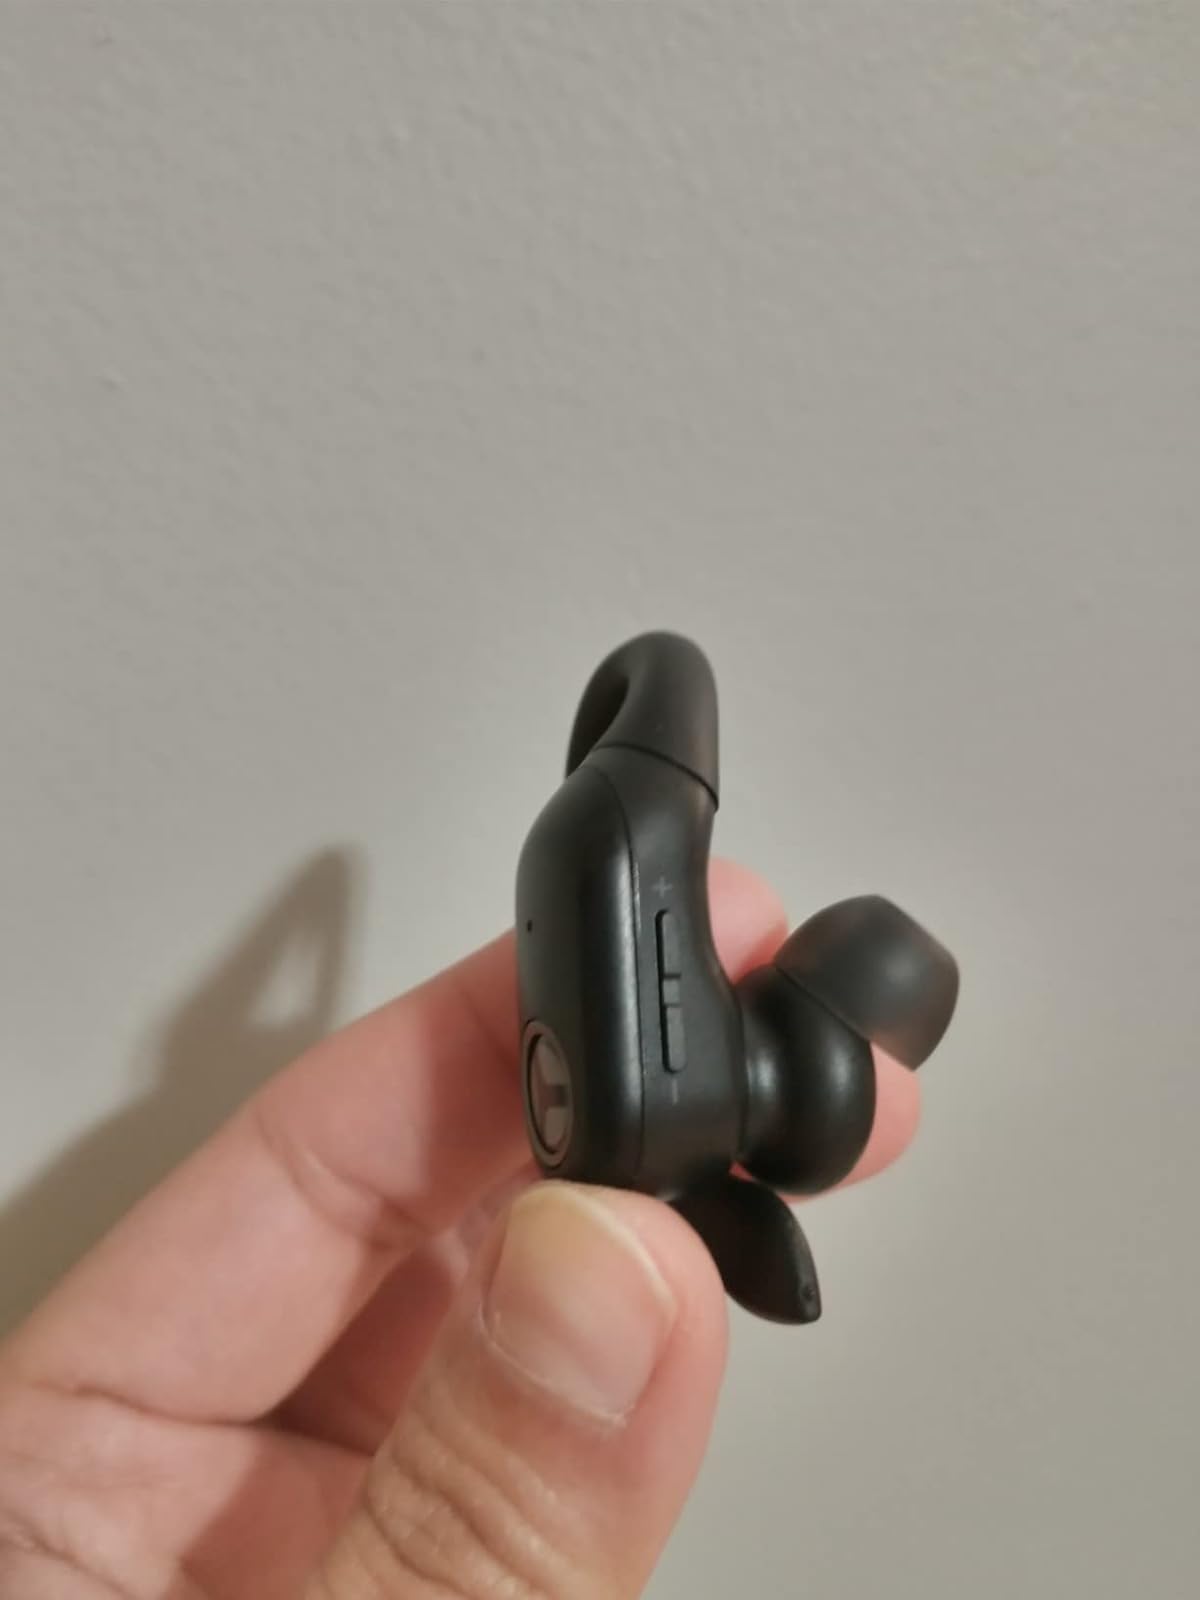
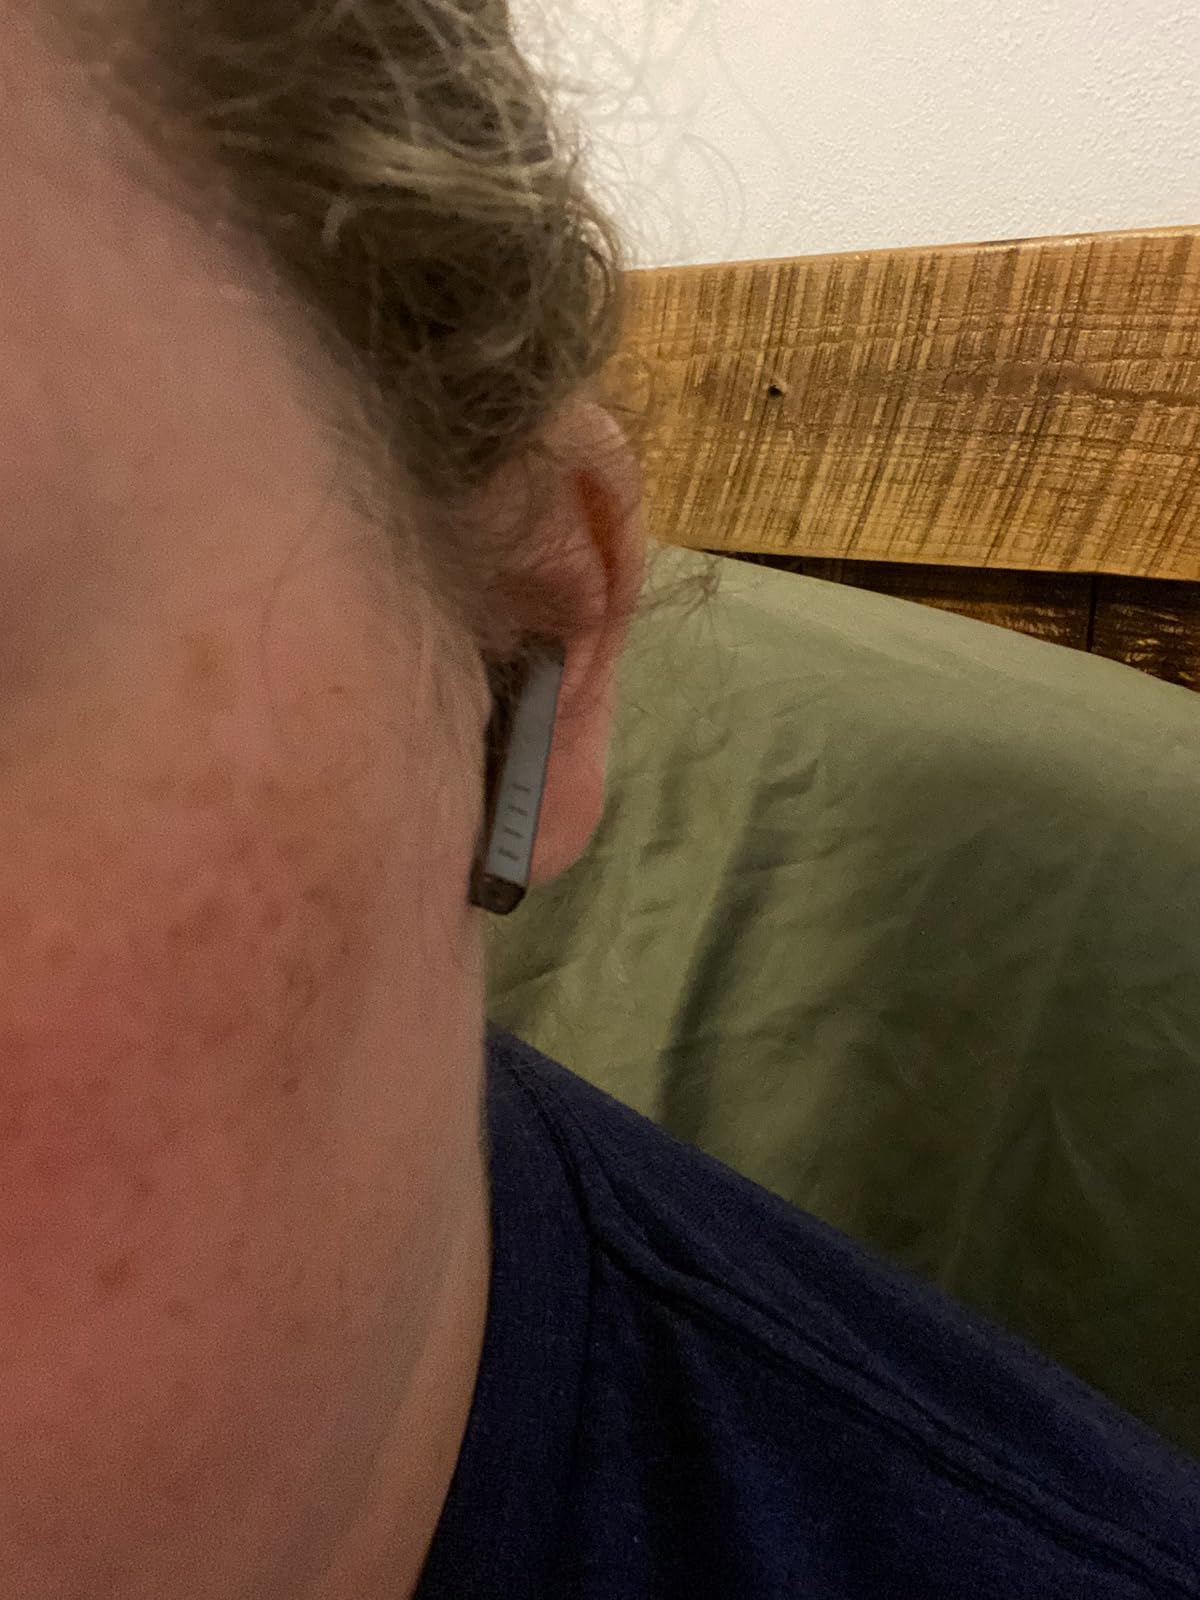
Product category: earbuds
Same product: no